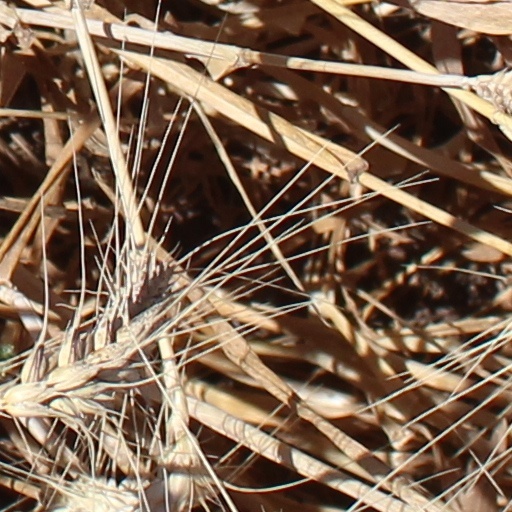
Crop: wheat